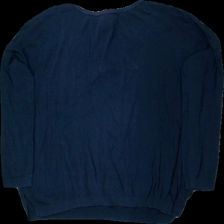
View: front
Type: Sweater
Category: Unisex
Brand: Not in the list
Brand text on label: united colors of benetton
Colors: Blue
Material: 100% bomull
Cut: None
Season: All
Damage: nopprigt
Damage location: top center
Damage 2: nopprigt
Damage 2 location: middle center
Damage 3: nopprigt
Damage 3 location: bottom center
Price range: <50
Recommended usage: Recycle
Description: sweater
Comment: urtvättad och nopprig